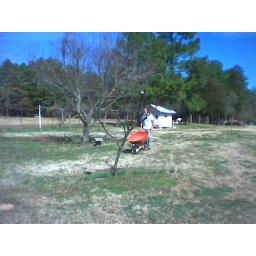
Working in the flower bed for my Mom.